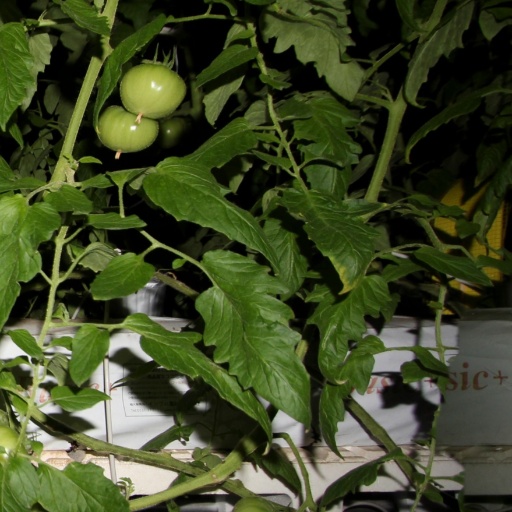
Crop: tomato